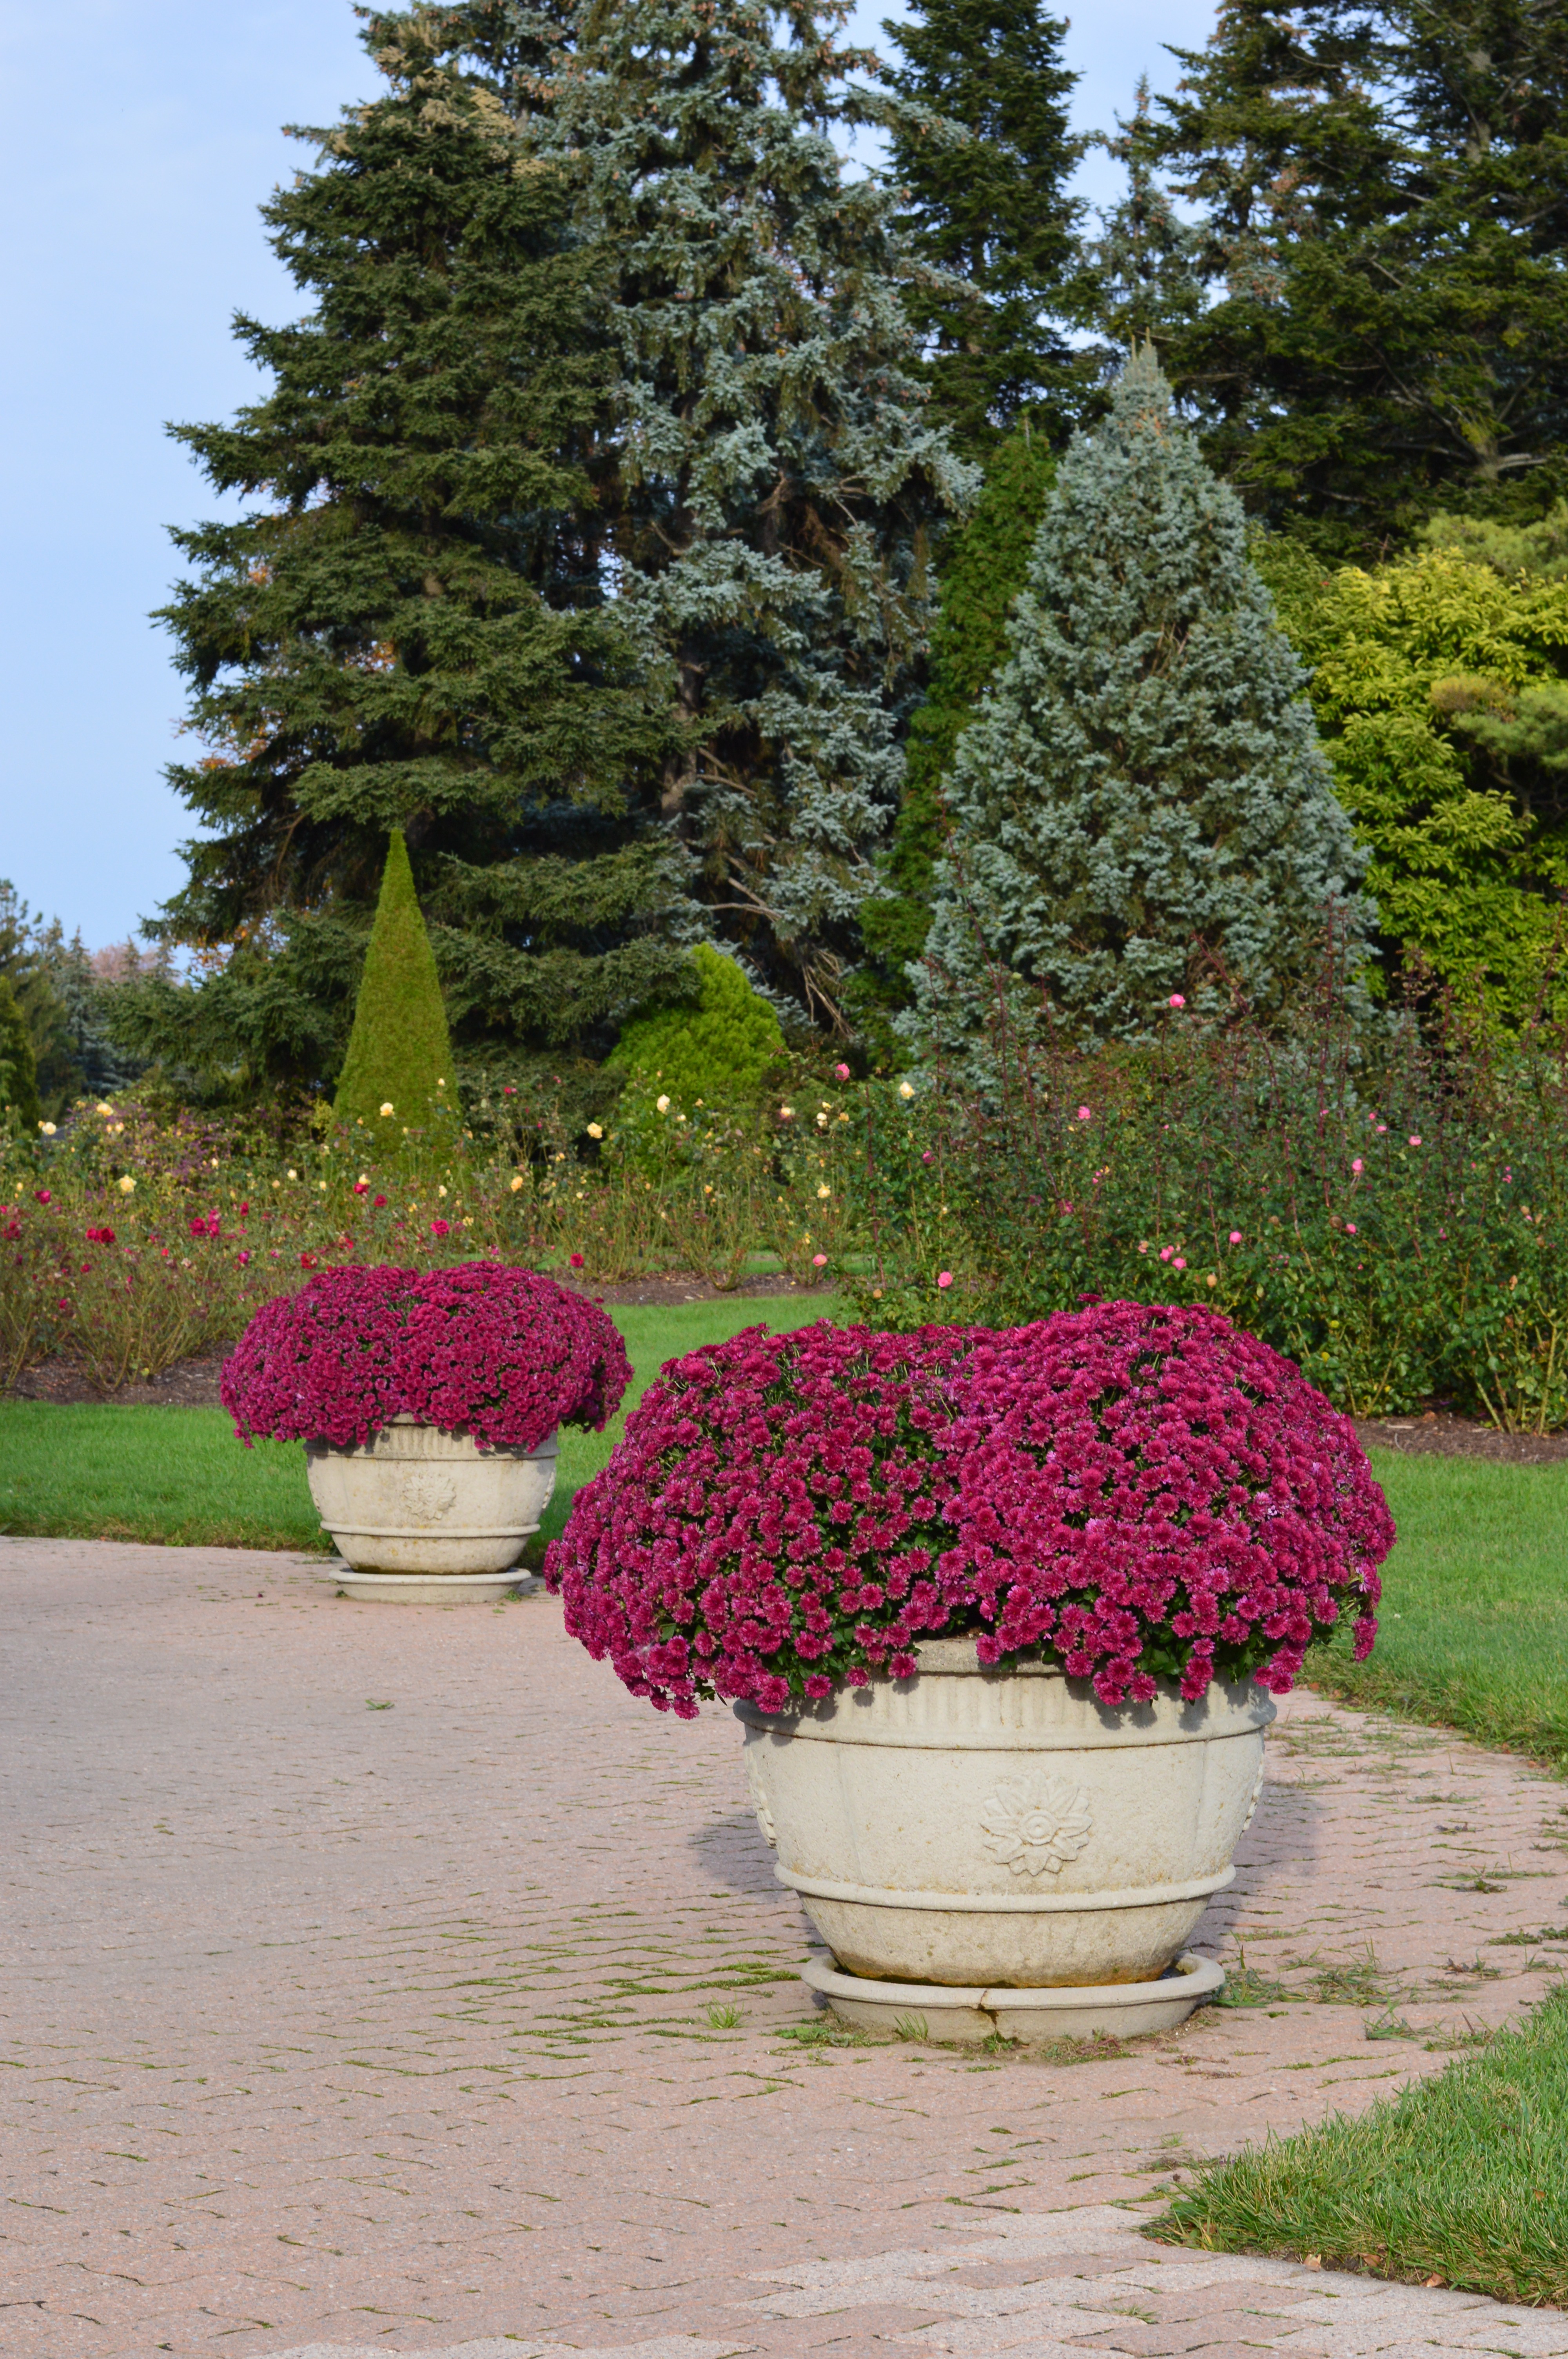
landscape, tree, plant, lawn, flower, autumn, botany, garden, flora, season, flowers, spruce, shrub, mums, yard, woody plant, land plant